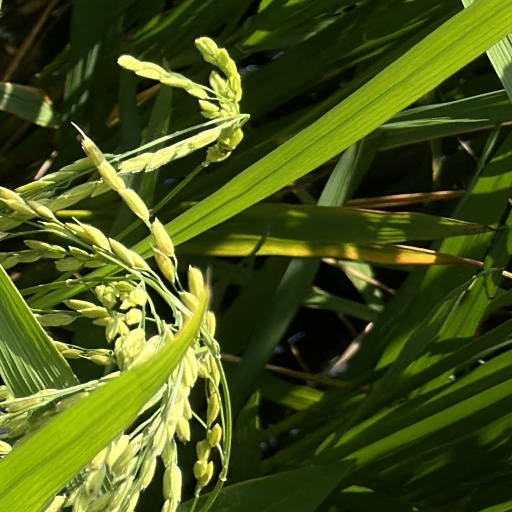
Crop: rice